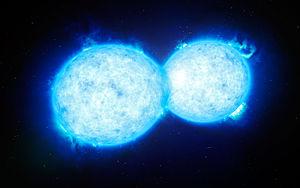
VFTS 352 est une étoile binaire à contact composée de deux étoiles de type O, située dans la nébuleuse de la Tarentule dans le Grand Nuage de Magellan à 164 000 années-lumière de la Terre. C'est l'étoile binaire à contact la plus massive jamais observée. Elle a été découverte grâce au VLT de l'ESO et sa publication est parue le 13 octobre 2015. Elle est composée de deux étoiles d'environ 30 M☉ qui orbitent l'une autour de l'autre en un peu plus d'un jour, les étoiles étant si proches que leurs surfaces se touchent et sont séparées par un pont de matière.